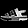
Label: Sandal